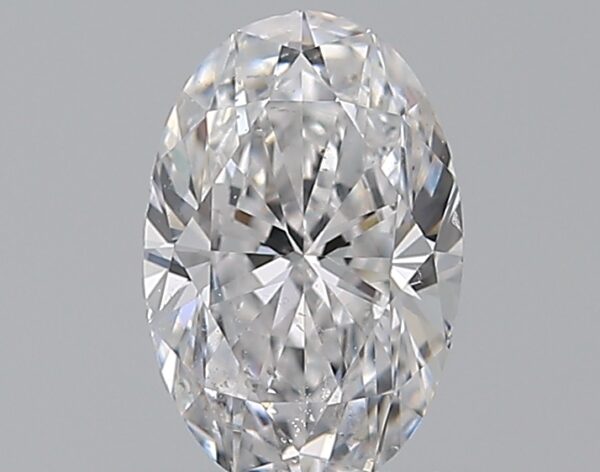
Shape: oval
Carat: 0.5
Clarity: SI1
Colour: D
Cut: EX
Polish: EX
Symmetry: VG
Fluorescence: F
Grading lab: GIA
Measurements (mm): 6.48 x 4.24 x 2.68